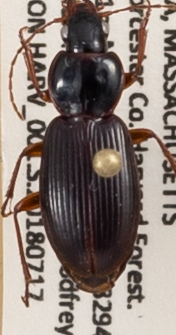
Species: Synuchus impunctatus
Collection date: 2018-07-17
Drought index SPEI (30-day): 0.806
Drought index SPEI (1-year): -0.04
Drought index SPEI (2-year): -0.492